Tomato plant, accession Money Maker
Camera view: tilt-top (135 deg); turntable rotation: 90 degrees
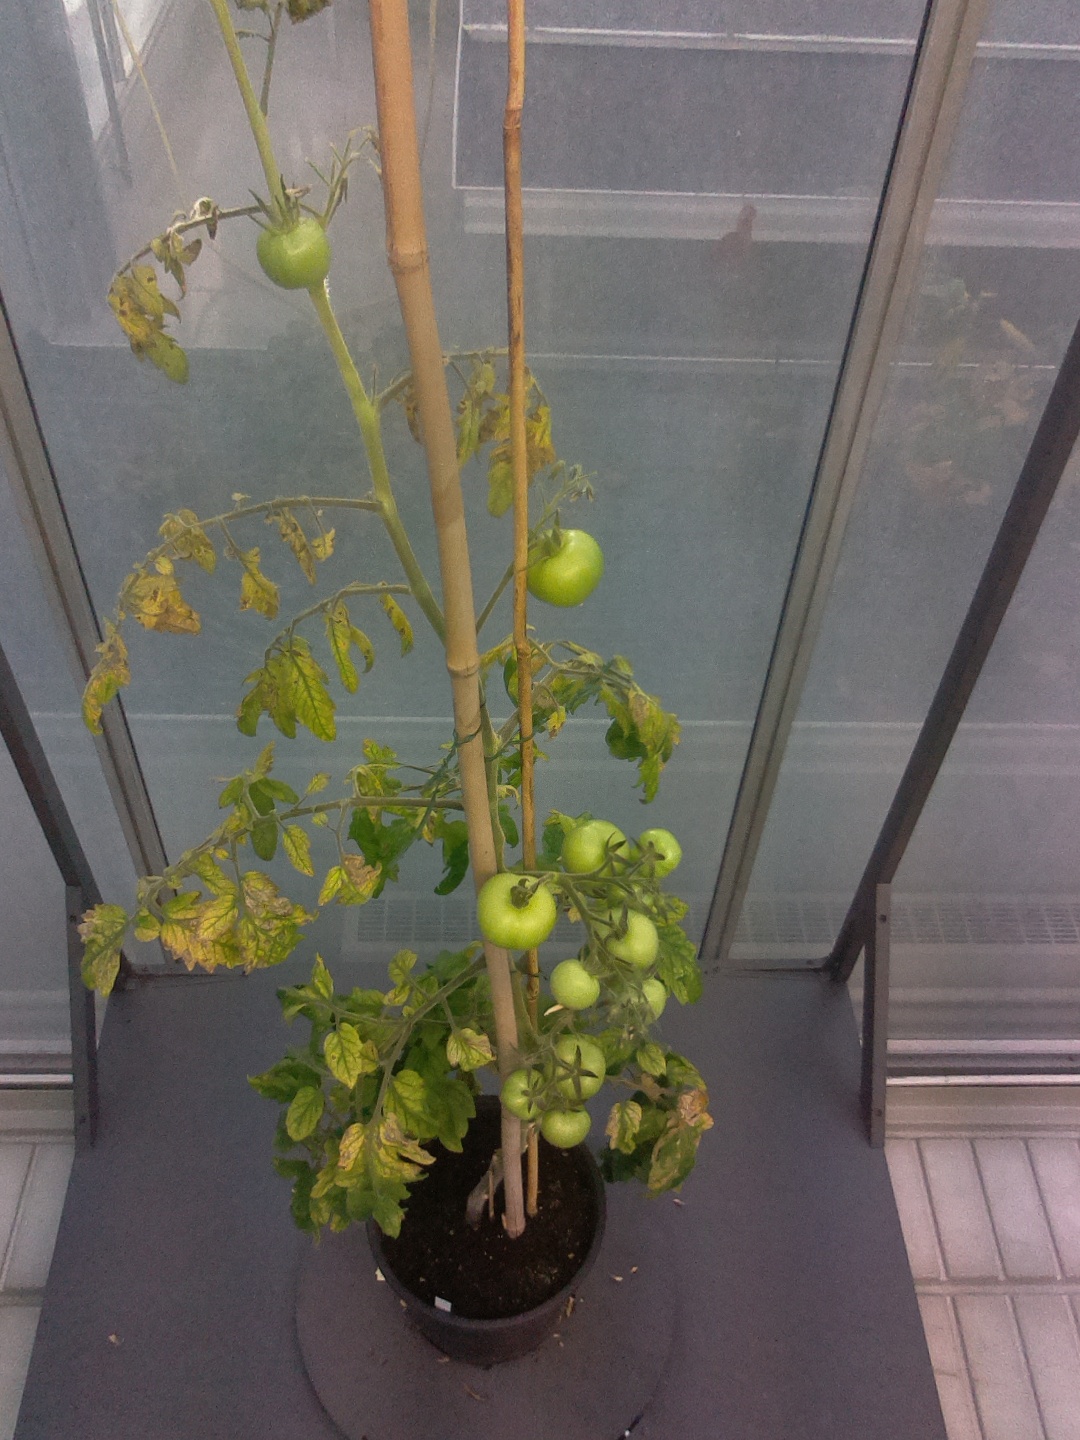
BBCH growth stage 79: 90% -100% of final fruit size